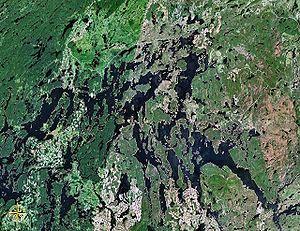
La Mauricie est une région administrative ainsi qu'une région touristique du Québec.
Le réservoir Gouin est un réservoir situé dans l'agglomération de La Tuque, en Mauricie, dans la partie centrale du Québec, au Canada.